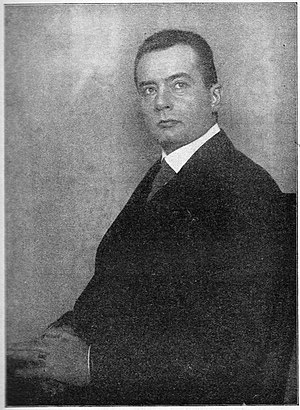
Wilhelm Hegeler
Wilhelm Hegeler var en tysk forfatter.